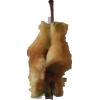
Label: apples